Zeppelin-Lindau Rs.I

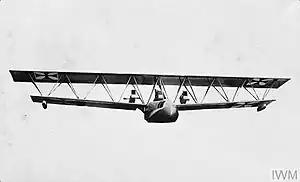
A front view of the flying boat

The Zeppelin-Lindau Rs.I (also known as the Dornier Rs.I) was a large three-engined biplane flying boat designed by Claudius Dornier and built during 1914–15 on the German side of Lake Constance. It was destroyed in a storm.